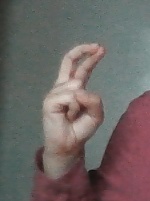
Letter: zay